Jerome Kuehl

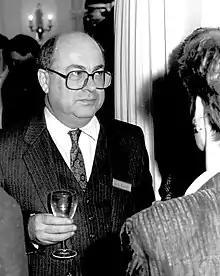
At an Open Media party for "After Dark" in 1991

Jerome Kuehl (widely known as Jerry Kuehl) was a television producer and historian who made substantial contributions to three landmark series "The Great War", "The World at War", and "Cold War", as well as serving as a director of the production company Open Media from 1986 until his death in London in 2018.